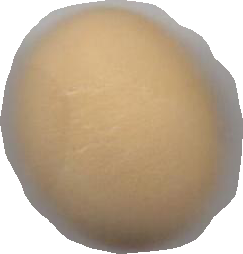
Variety: Grobogan